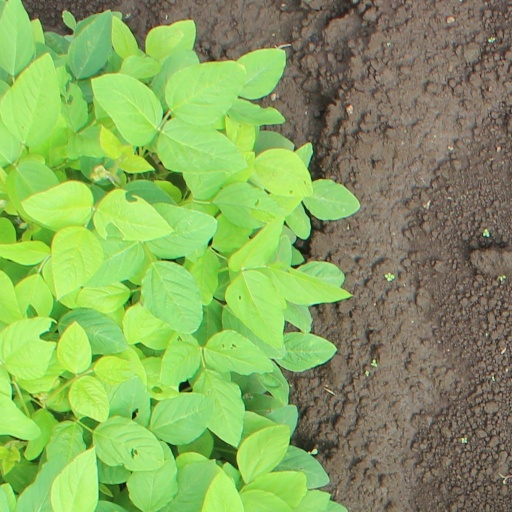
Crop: soybean